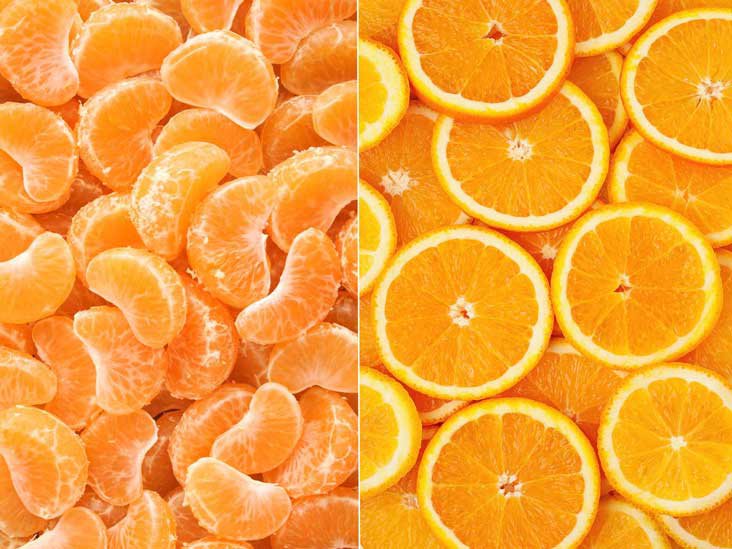
Label: Orange